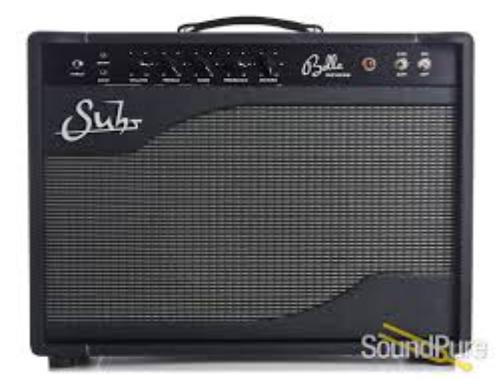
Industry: Leisure